Archangelo Arcano

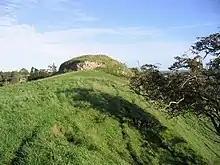
Archangelo Angelo designed modern artillery defences for Wark on Tweed Castle

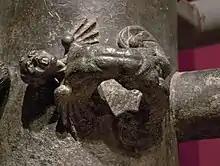
Detail of a cannon made by the Arcano family for the "Mary Rose", recovered from the wreck by John Deane in 1840

His name appears in various forms in records and correspondence, including "Arkan", "Master Archan", and "Arkaungell Arcan". Arcano was one of the royal "gunners". He had a servant, and was accompanied in 1529 by Raphael Arcano, who had the same fee and may have been his brother. Raphael and a third member of the family, Francesco, their father, are identified as gun-founders. One surviving cannon is engraved "Franciscus Arcanus, Italus", and a brass culverin recovered from the Mary Rose has "Arcanus de Arcanis, Cesenem". The family worked at the royal gun foundry at Salisbury Palace,